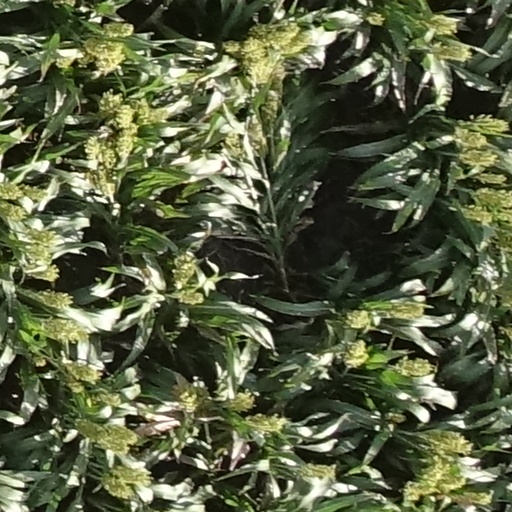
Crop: sorghum